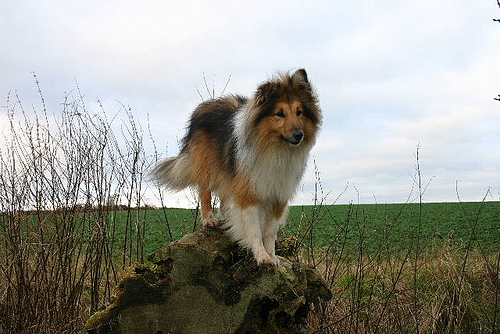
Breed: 274-n000110-Shetland_sheepdog